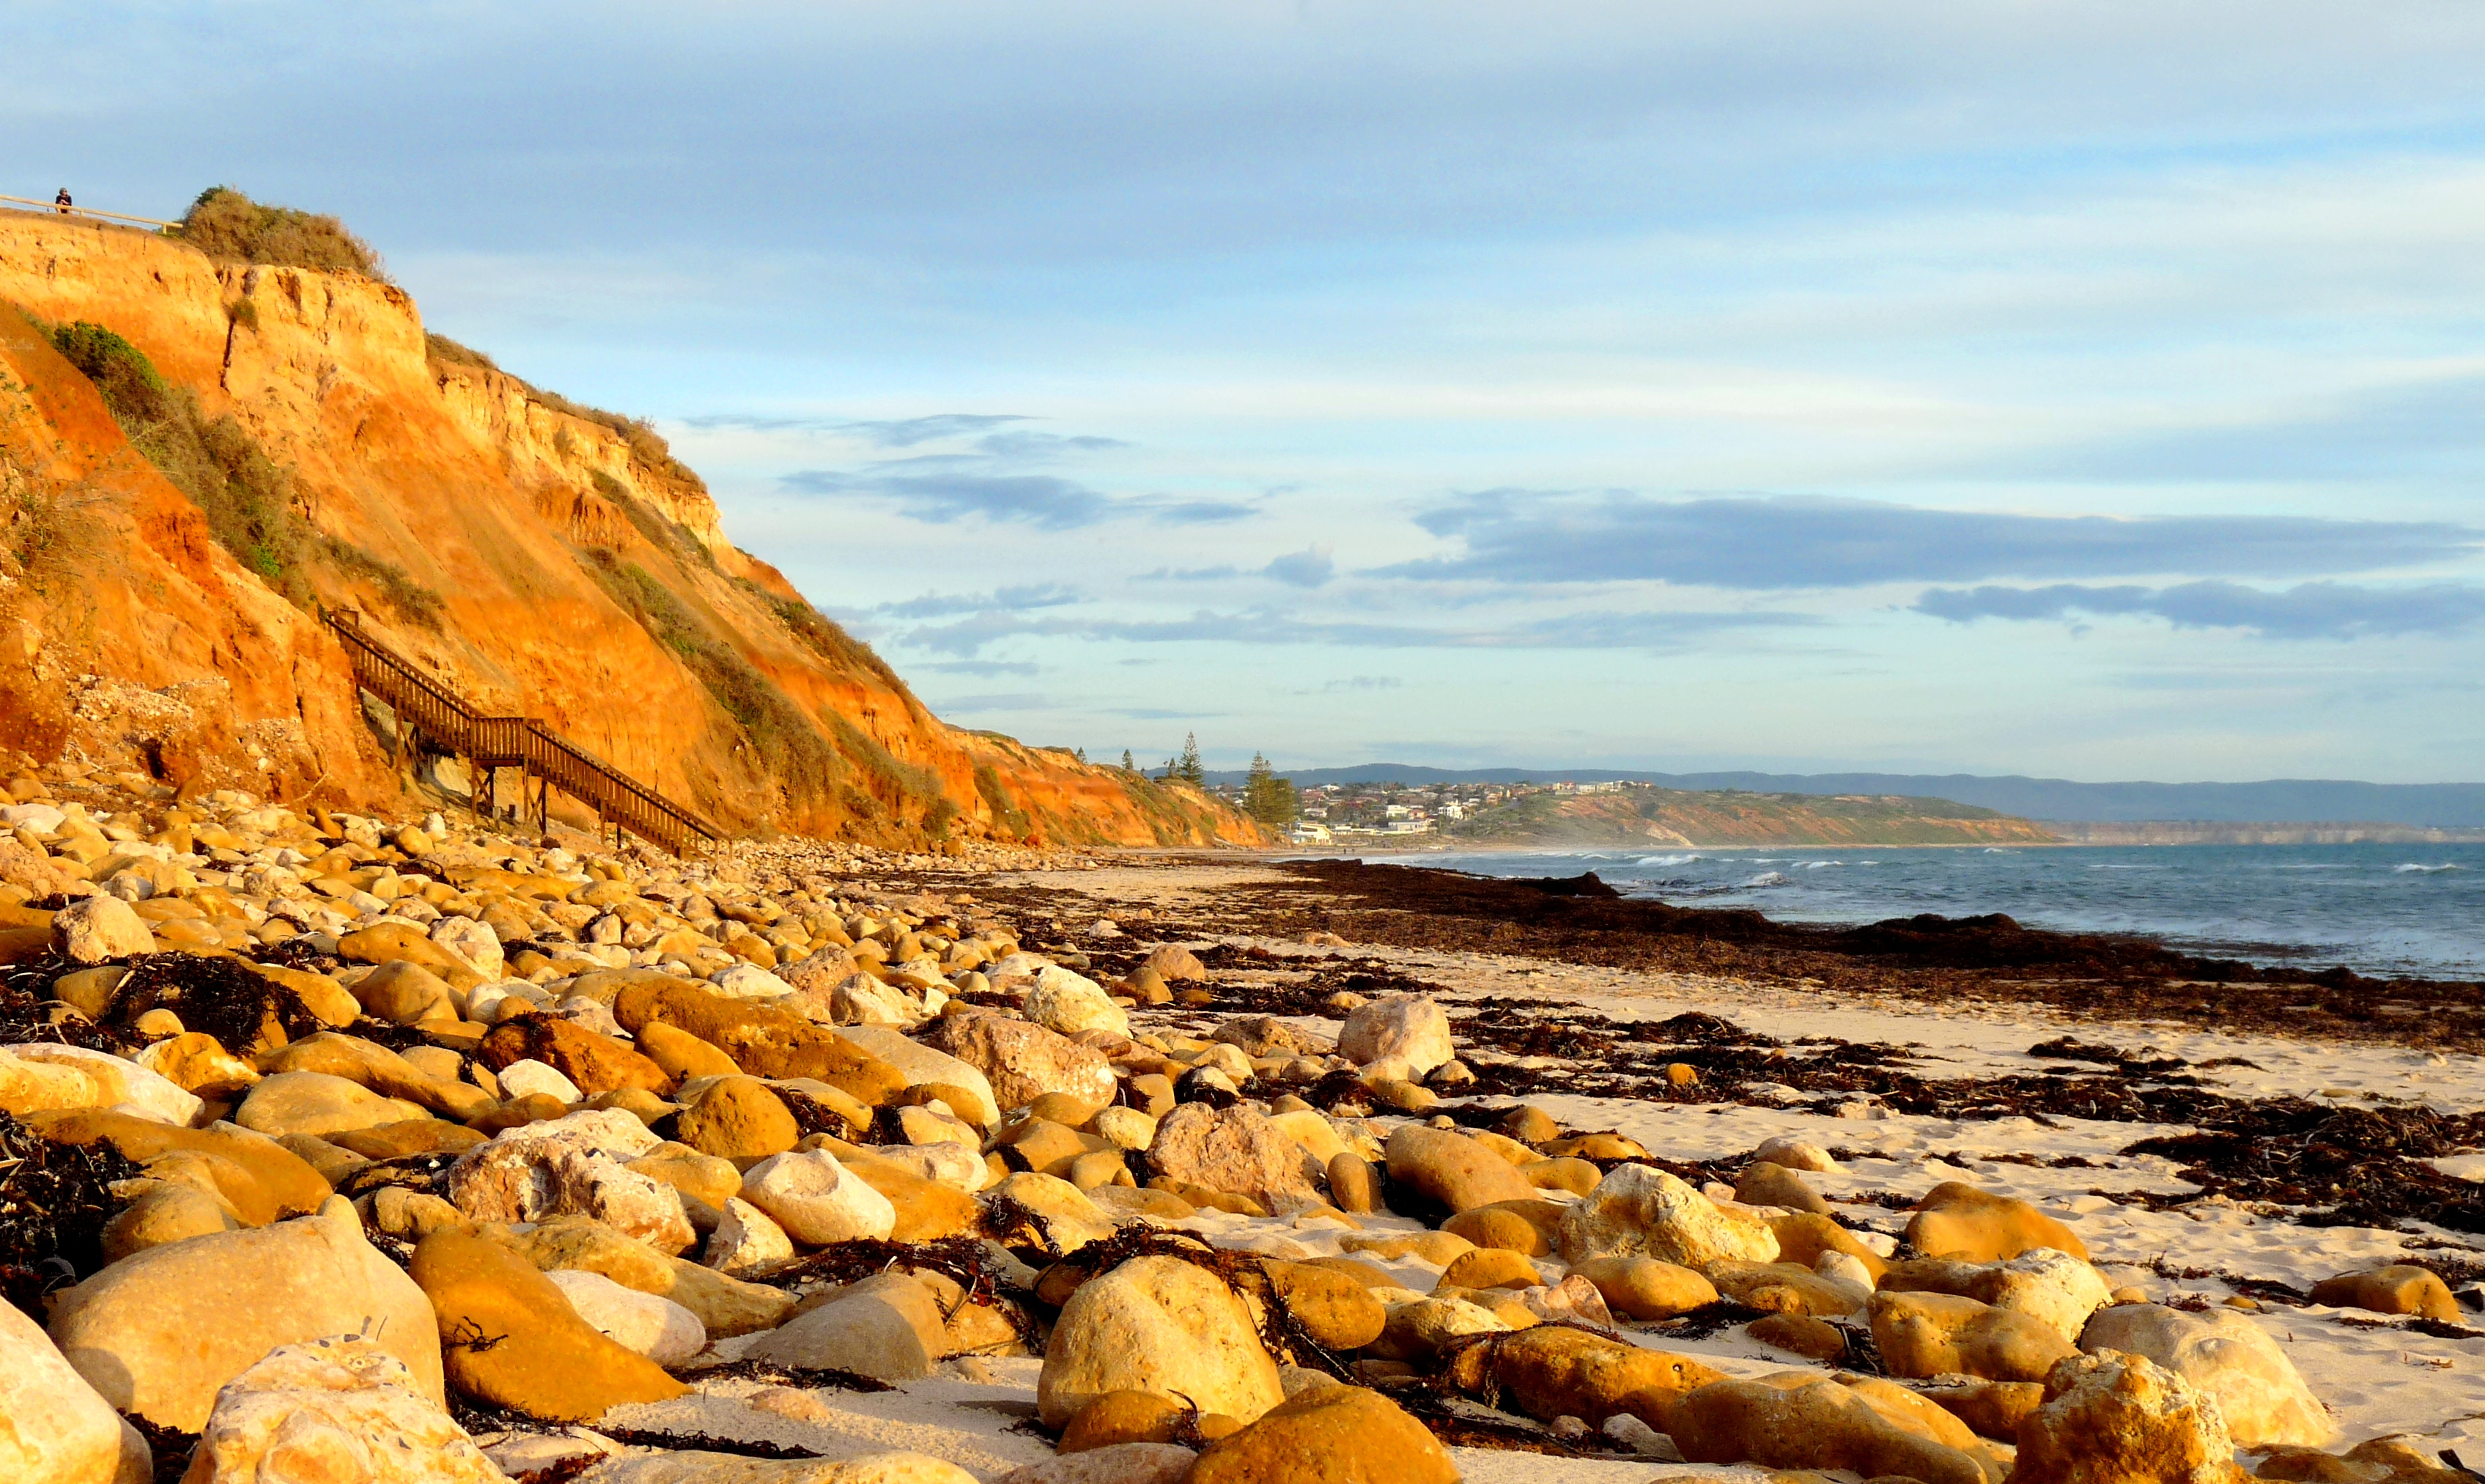
beach, landscape, sea, coast, sand, rock, ocean, shore, wave, formation, cliff, cove, bay, terrain, material, body of water, geology, cape, wadi, landform, natural environment